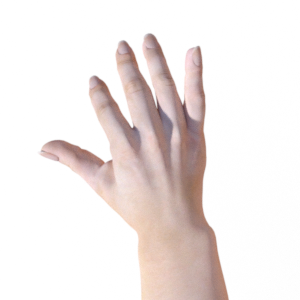
Label: paper